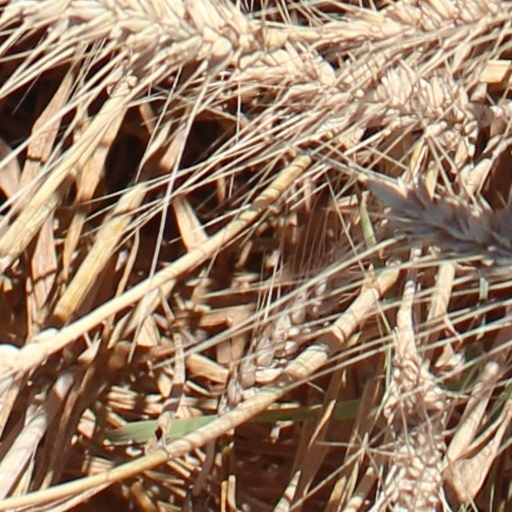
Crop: wheat